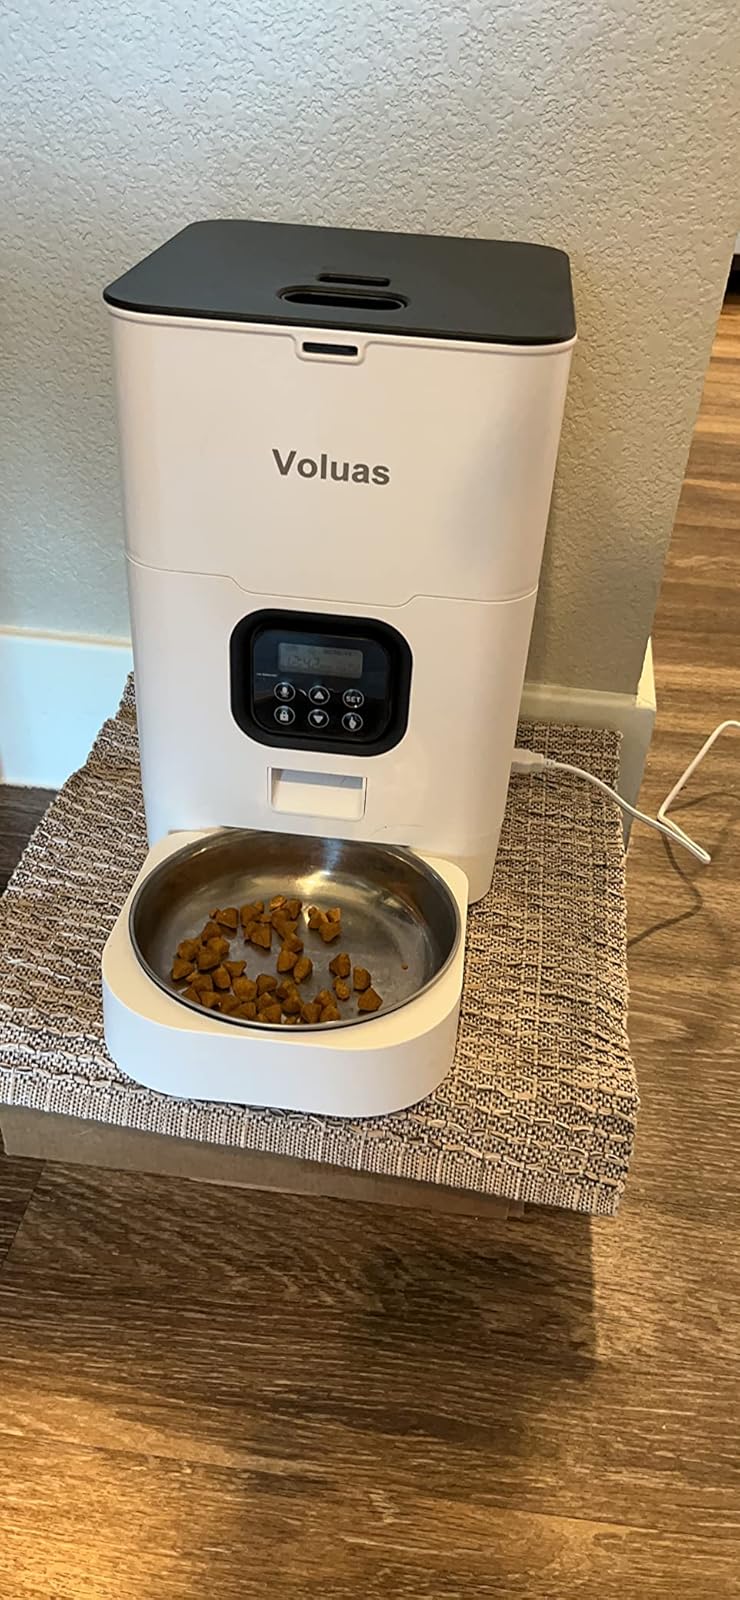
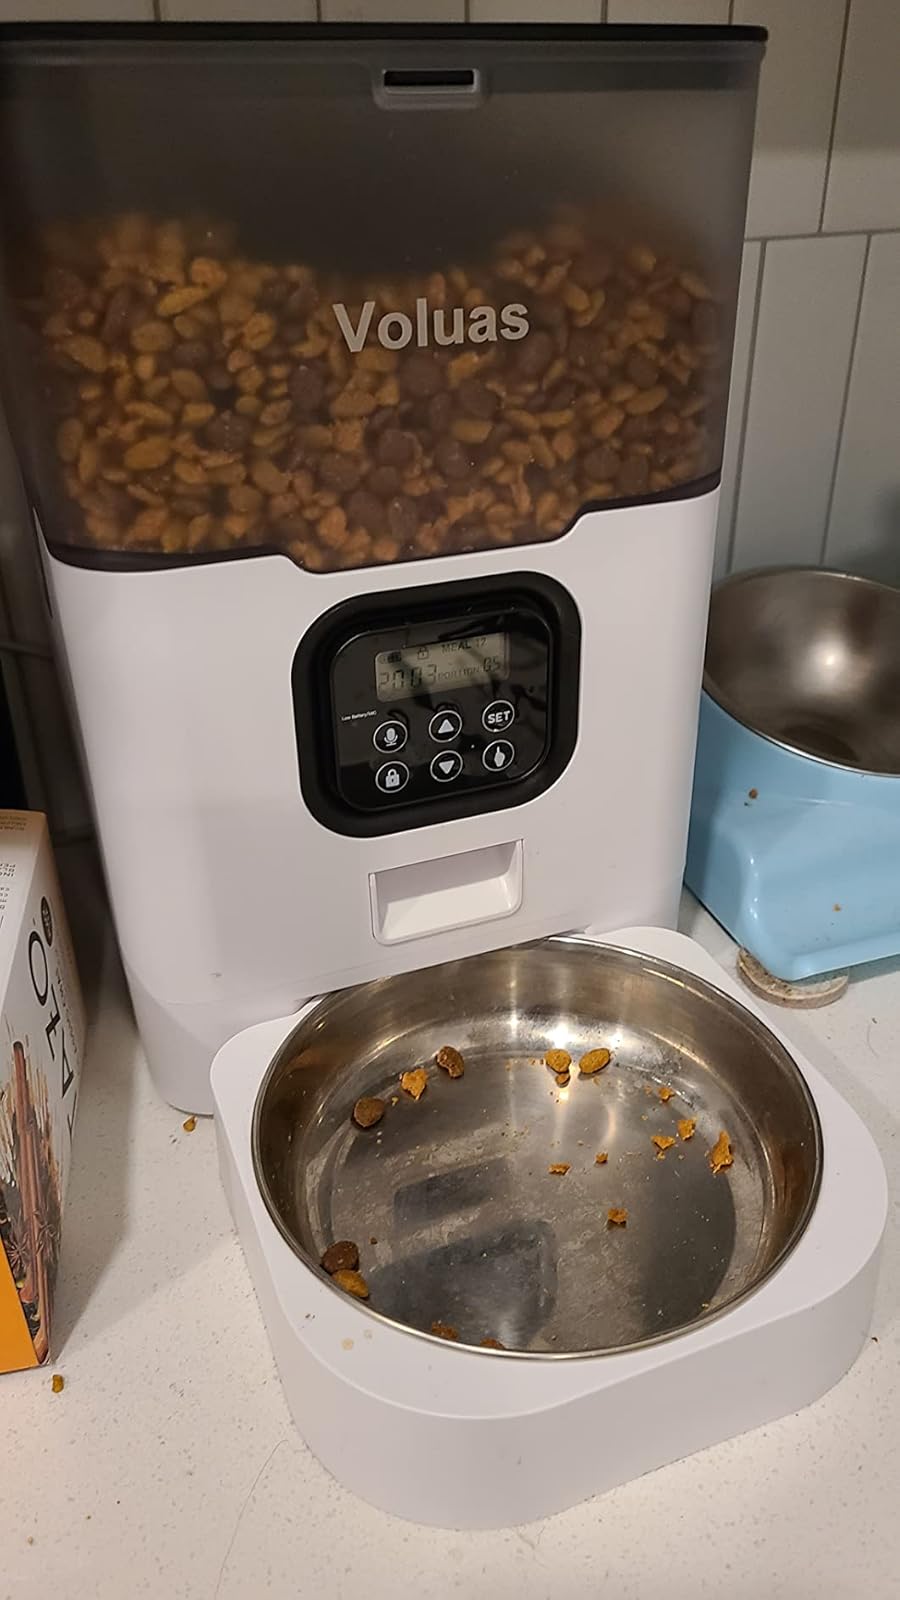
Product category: items_feeder
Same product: no